Jack Orchulli

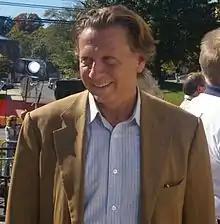
Jack Orchulli, then a candidate for Comptroller, in Milford, Connecticut in October 2010.

Jack Orchulli (born 1946 in Pennsylvania) is an American former founder and CEO of Michael Kors and former political candidate from Connecticut.